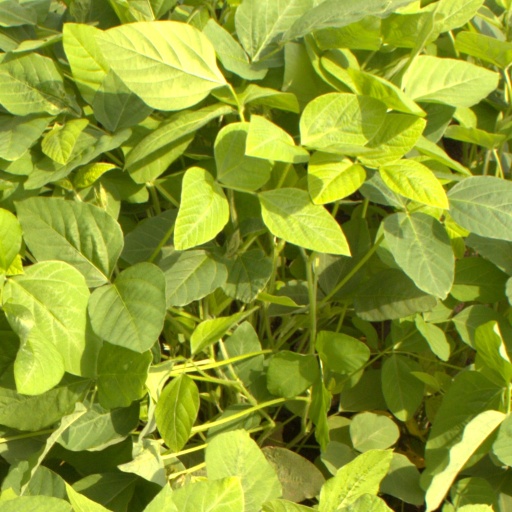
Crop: soybean